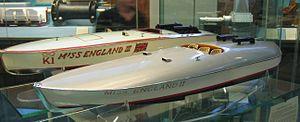
Kaye Ernest Donsky, dit Kaye Don, né le 10 avril 1891 à Dublin et décédé le 29 août 1981 à Chobham à 90 ans, est un ancien pilote automobile et motocycliste irlandais, sur circuits, également skeeper.
Le record de vitesse aquatique est ratifié par l'Union internationale motonautique. Obtenu par le Spirit of Australia, il est actuellement de 511 km/h et date de 1978.
Le major Sir Henry O'Neil de Hane Segrave, dit Henry Segrave, né le 22 septembre 1896 à Baltimore et mort le 13 juin 1930 au lac de Windermere, est un pilote automobile britannique.